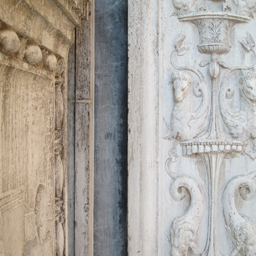
the designer was taken by the texture and color of walls and doors that only time can create .